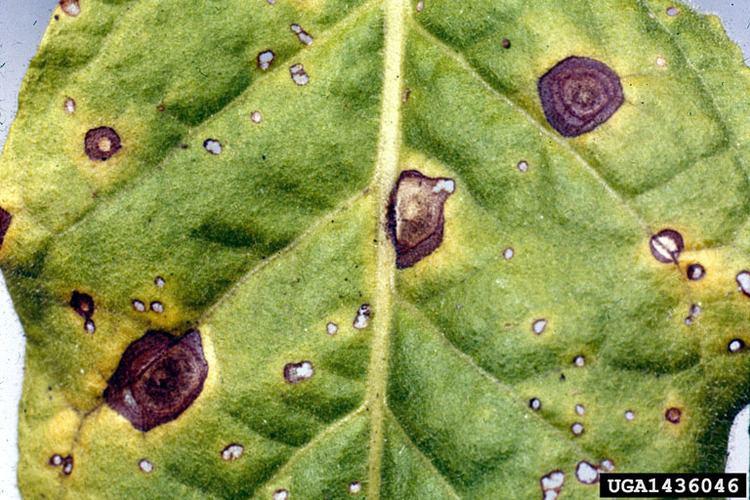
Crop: unknown
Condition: broccoli_broccoli_alternaria_spot